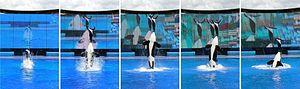
SeaWorld est une chaîne commerciale de parcs à thème spécialisés dans le monde marin appartenant à l'entreprise américaine SeaWorld Parks & Entertainment. Les parcs SeaWorld présentent au public une grande diversité d'animaux marins et exploitent des mammifères marins, comme les orques, les bélugas, les grands dauphins et les otaries, au travers de spectacles. Les parcs SeaWorld proposent également des montagnes russes et des manèges, comme le Kraken et le Manta à Orlando ou le Steel Eel et le Great White à San Antonio. L'attraction Journey to Atlantis, des montagnes russes aquatiques, peut être retrouvée au sein des trois parcs.